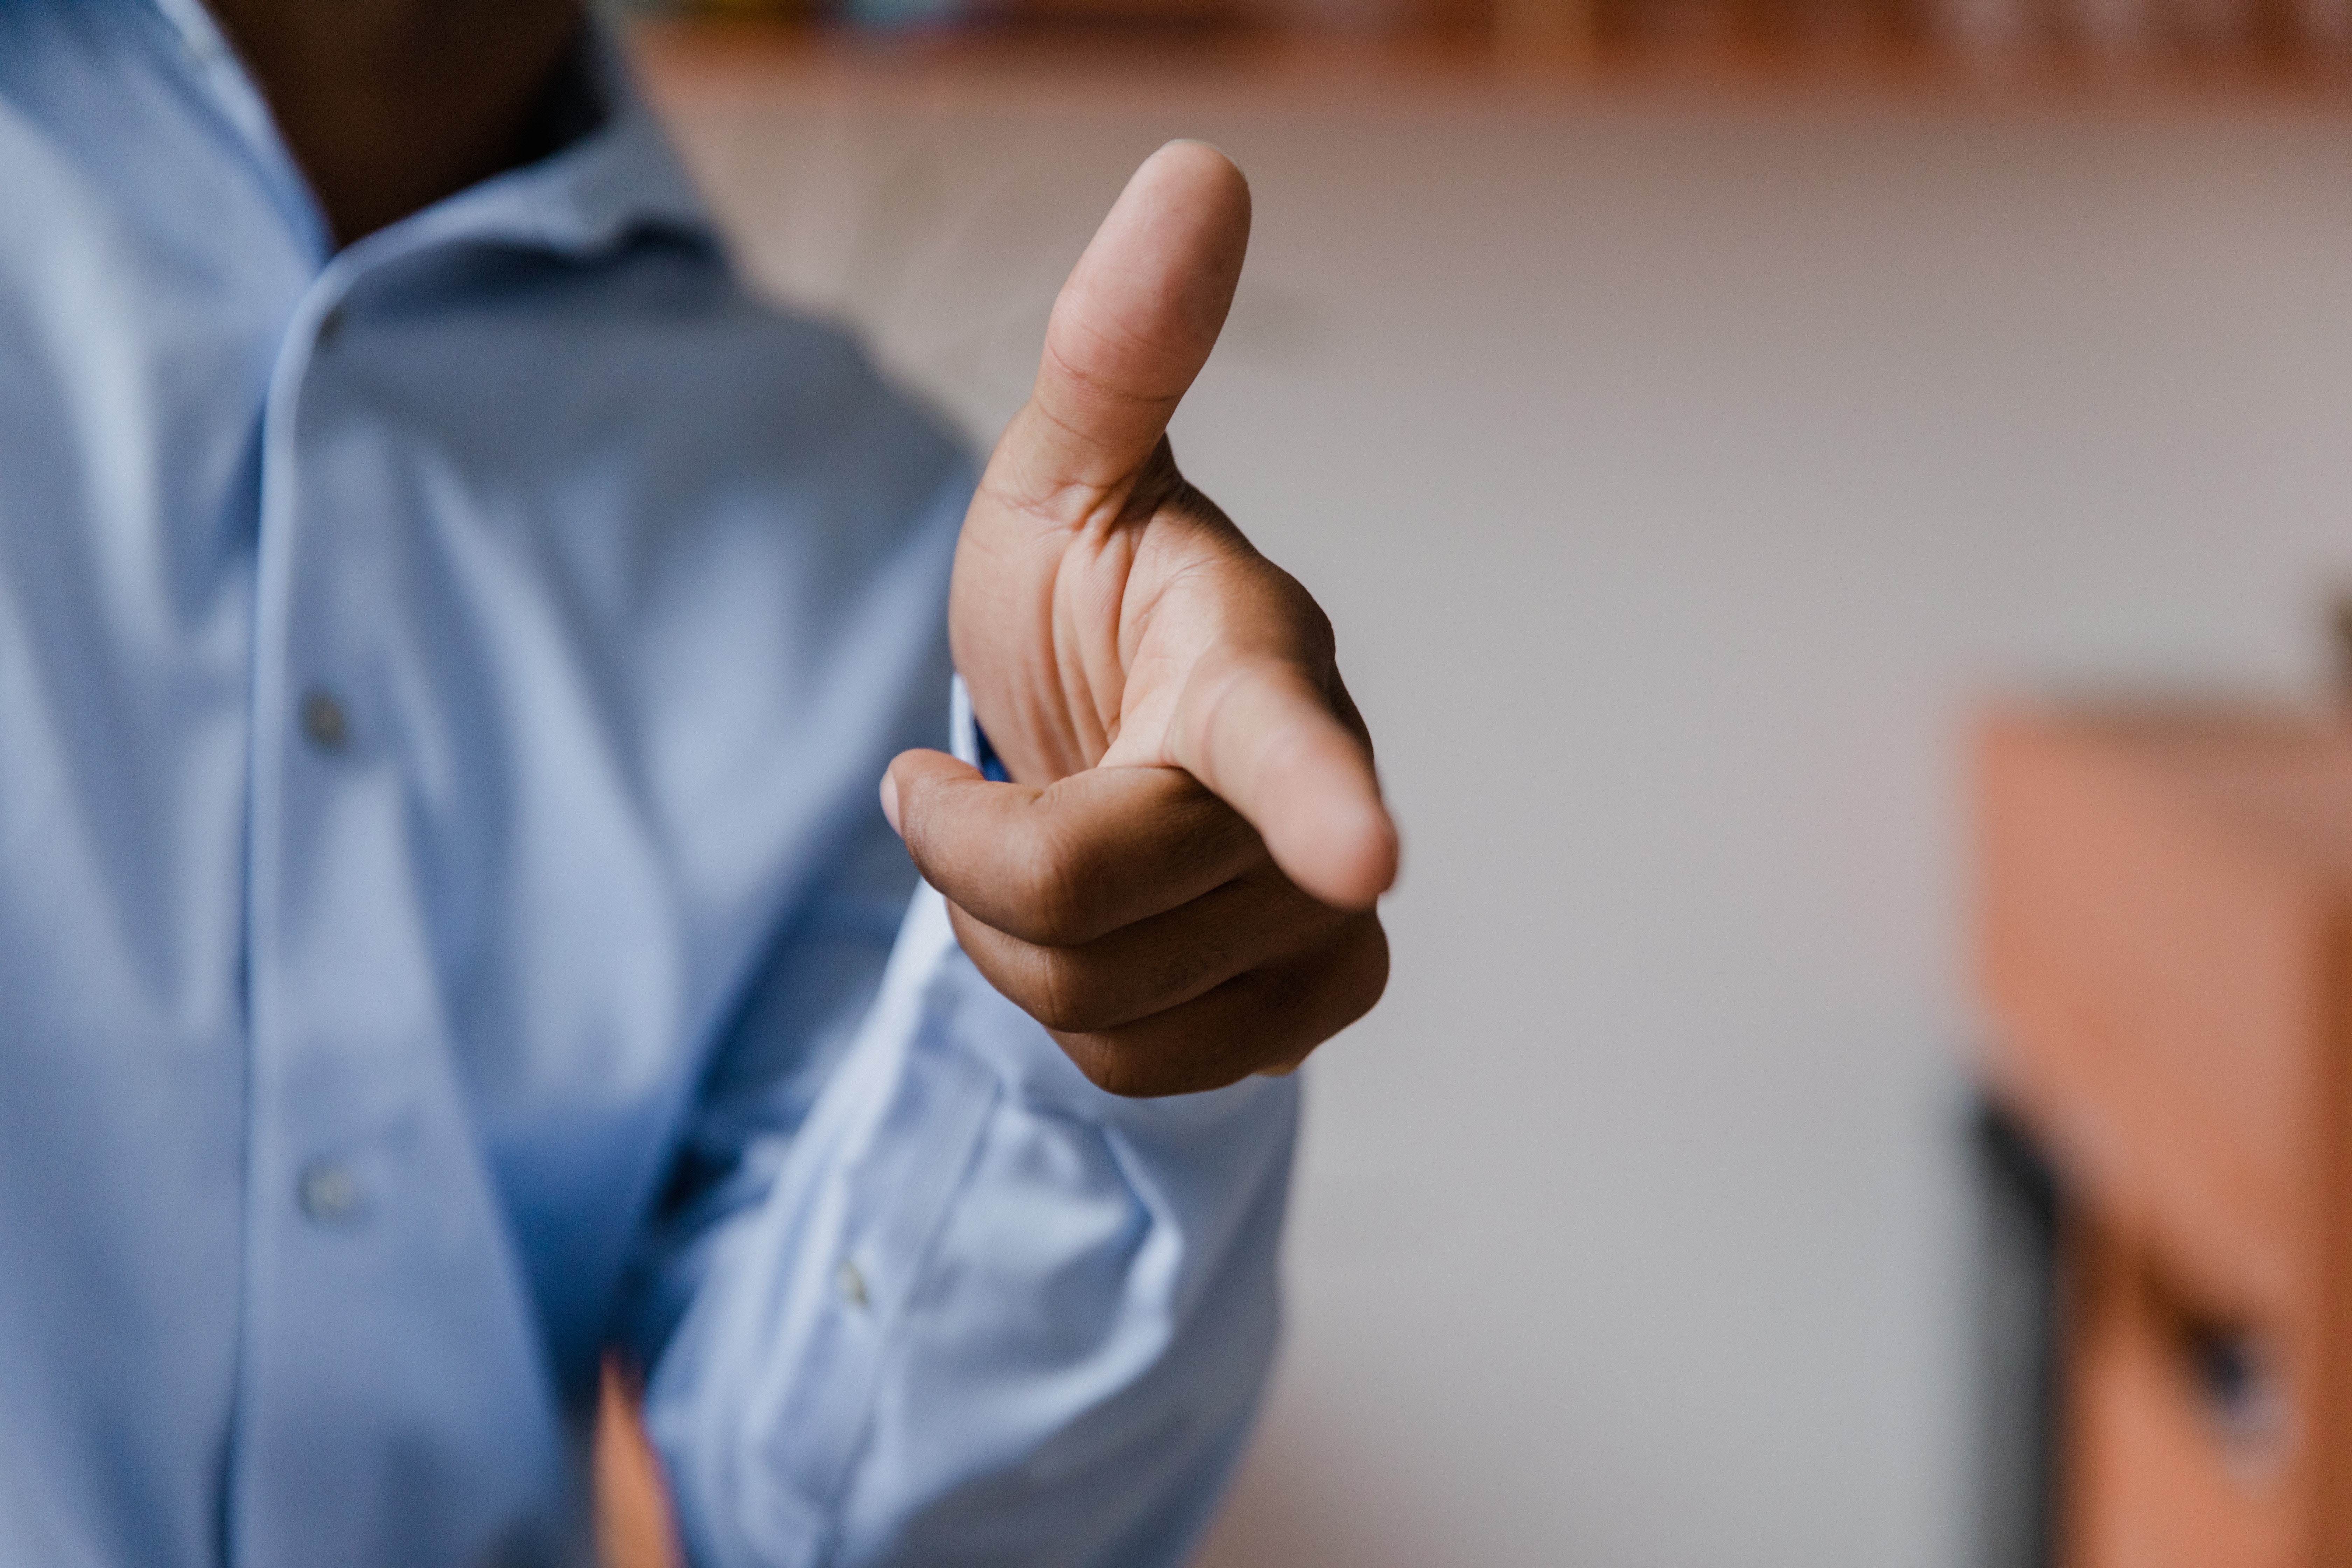
woman, gesture, sleeve, thumb, finger, nail, wrist, sign language, electric blue, event, wood, collar, formal wear